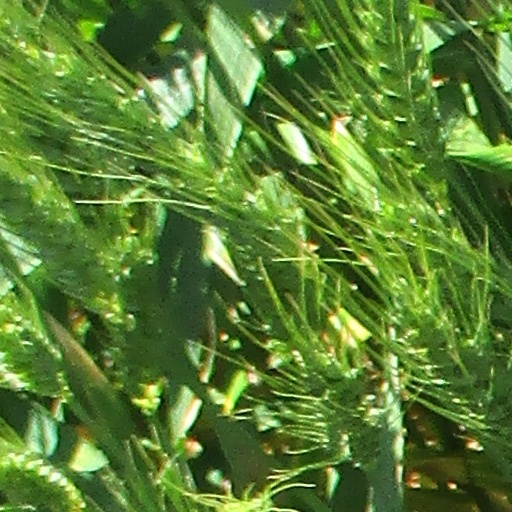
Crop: wheat